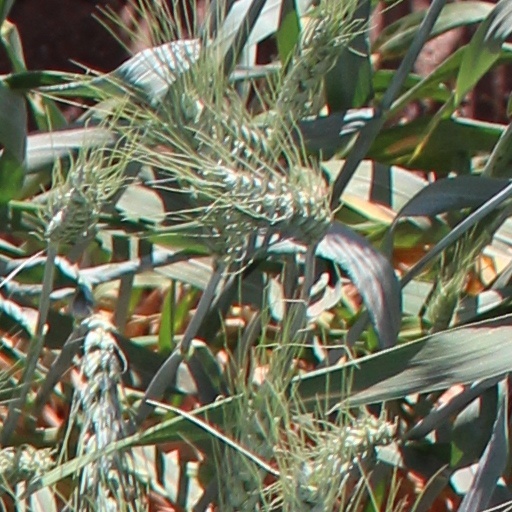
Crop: wheat